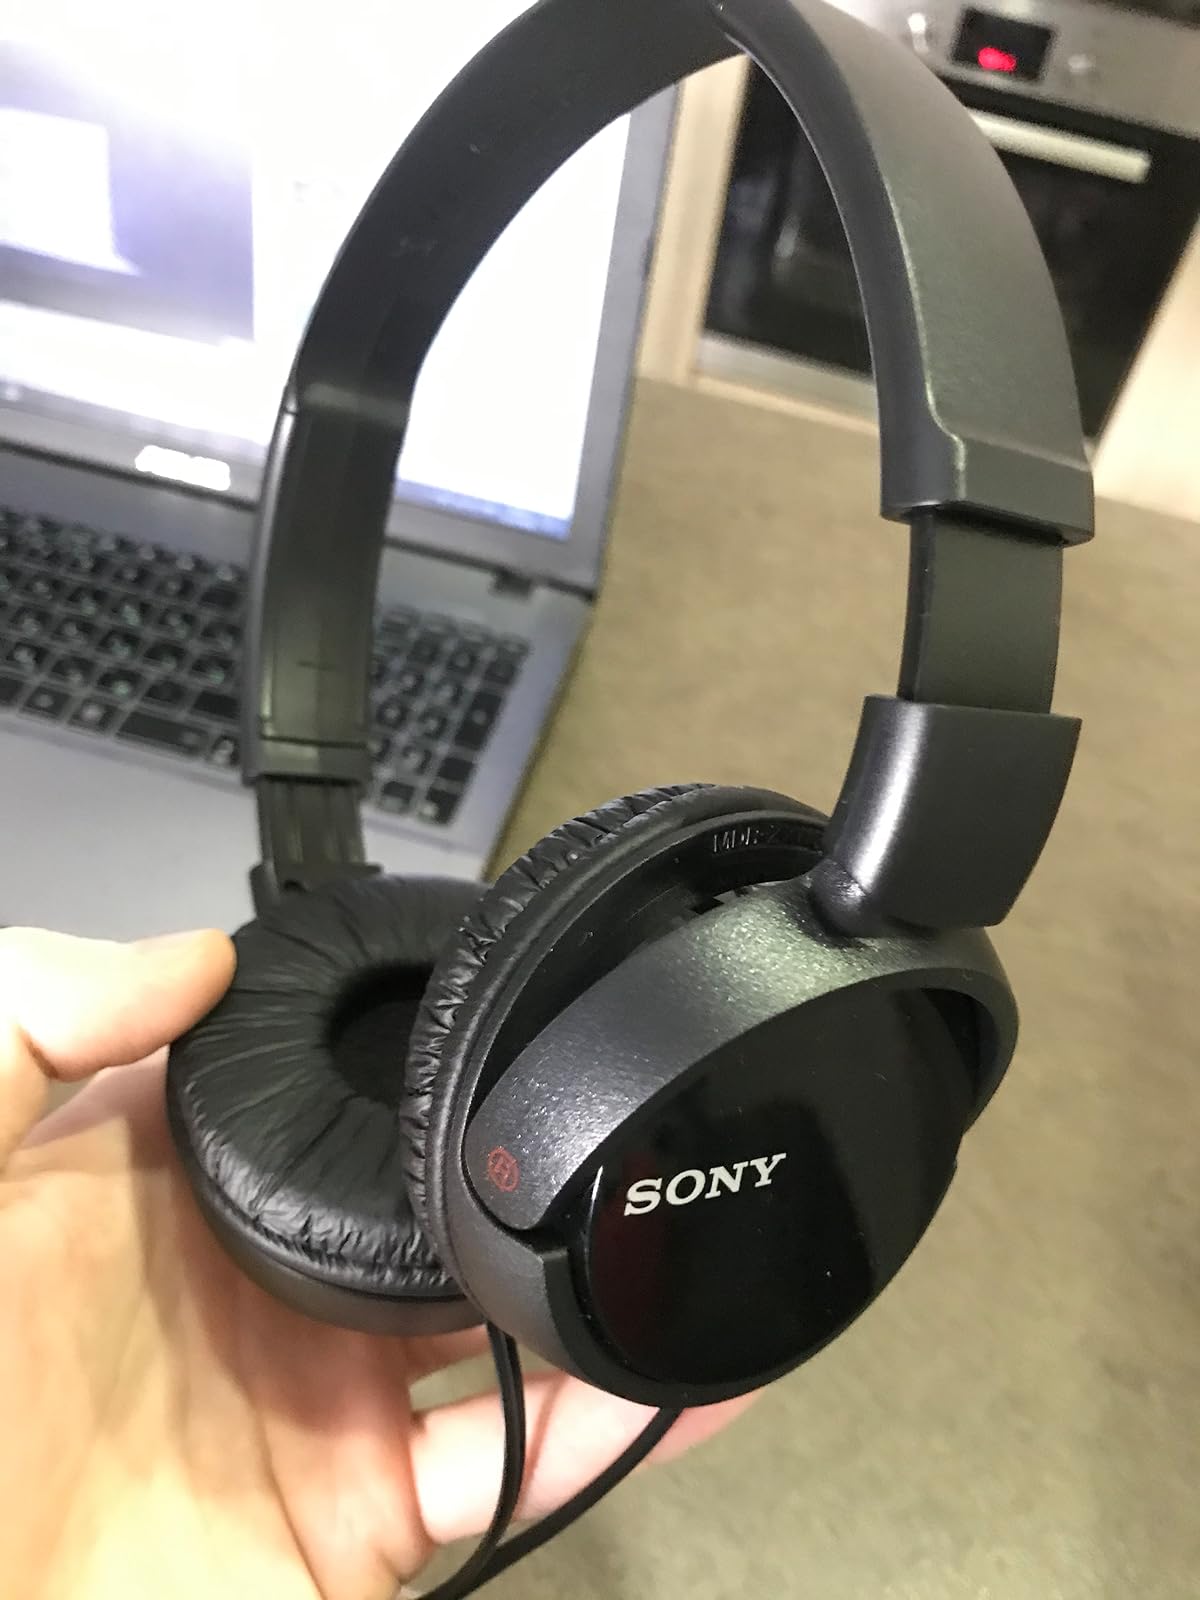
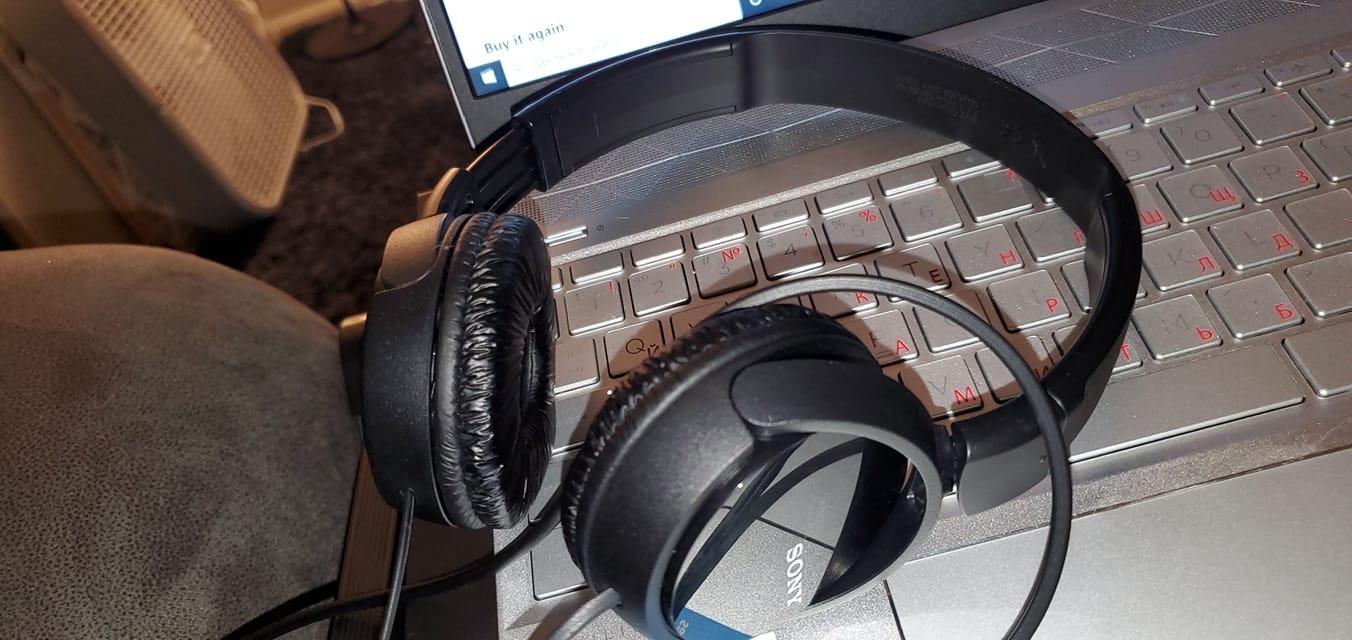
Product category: headphones
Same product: yes